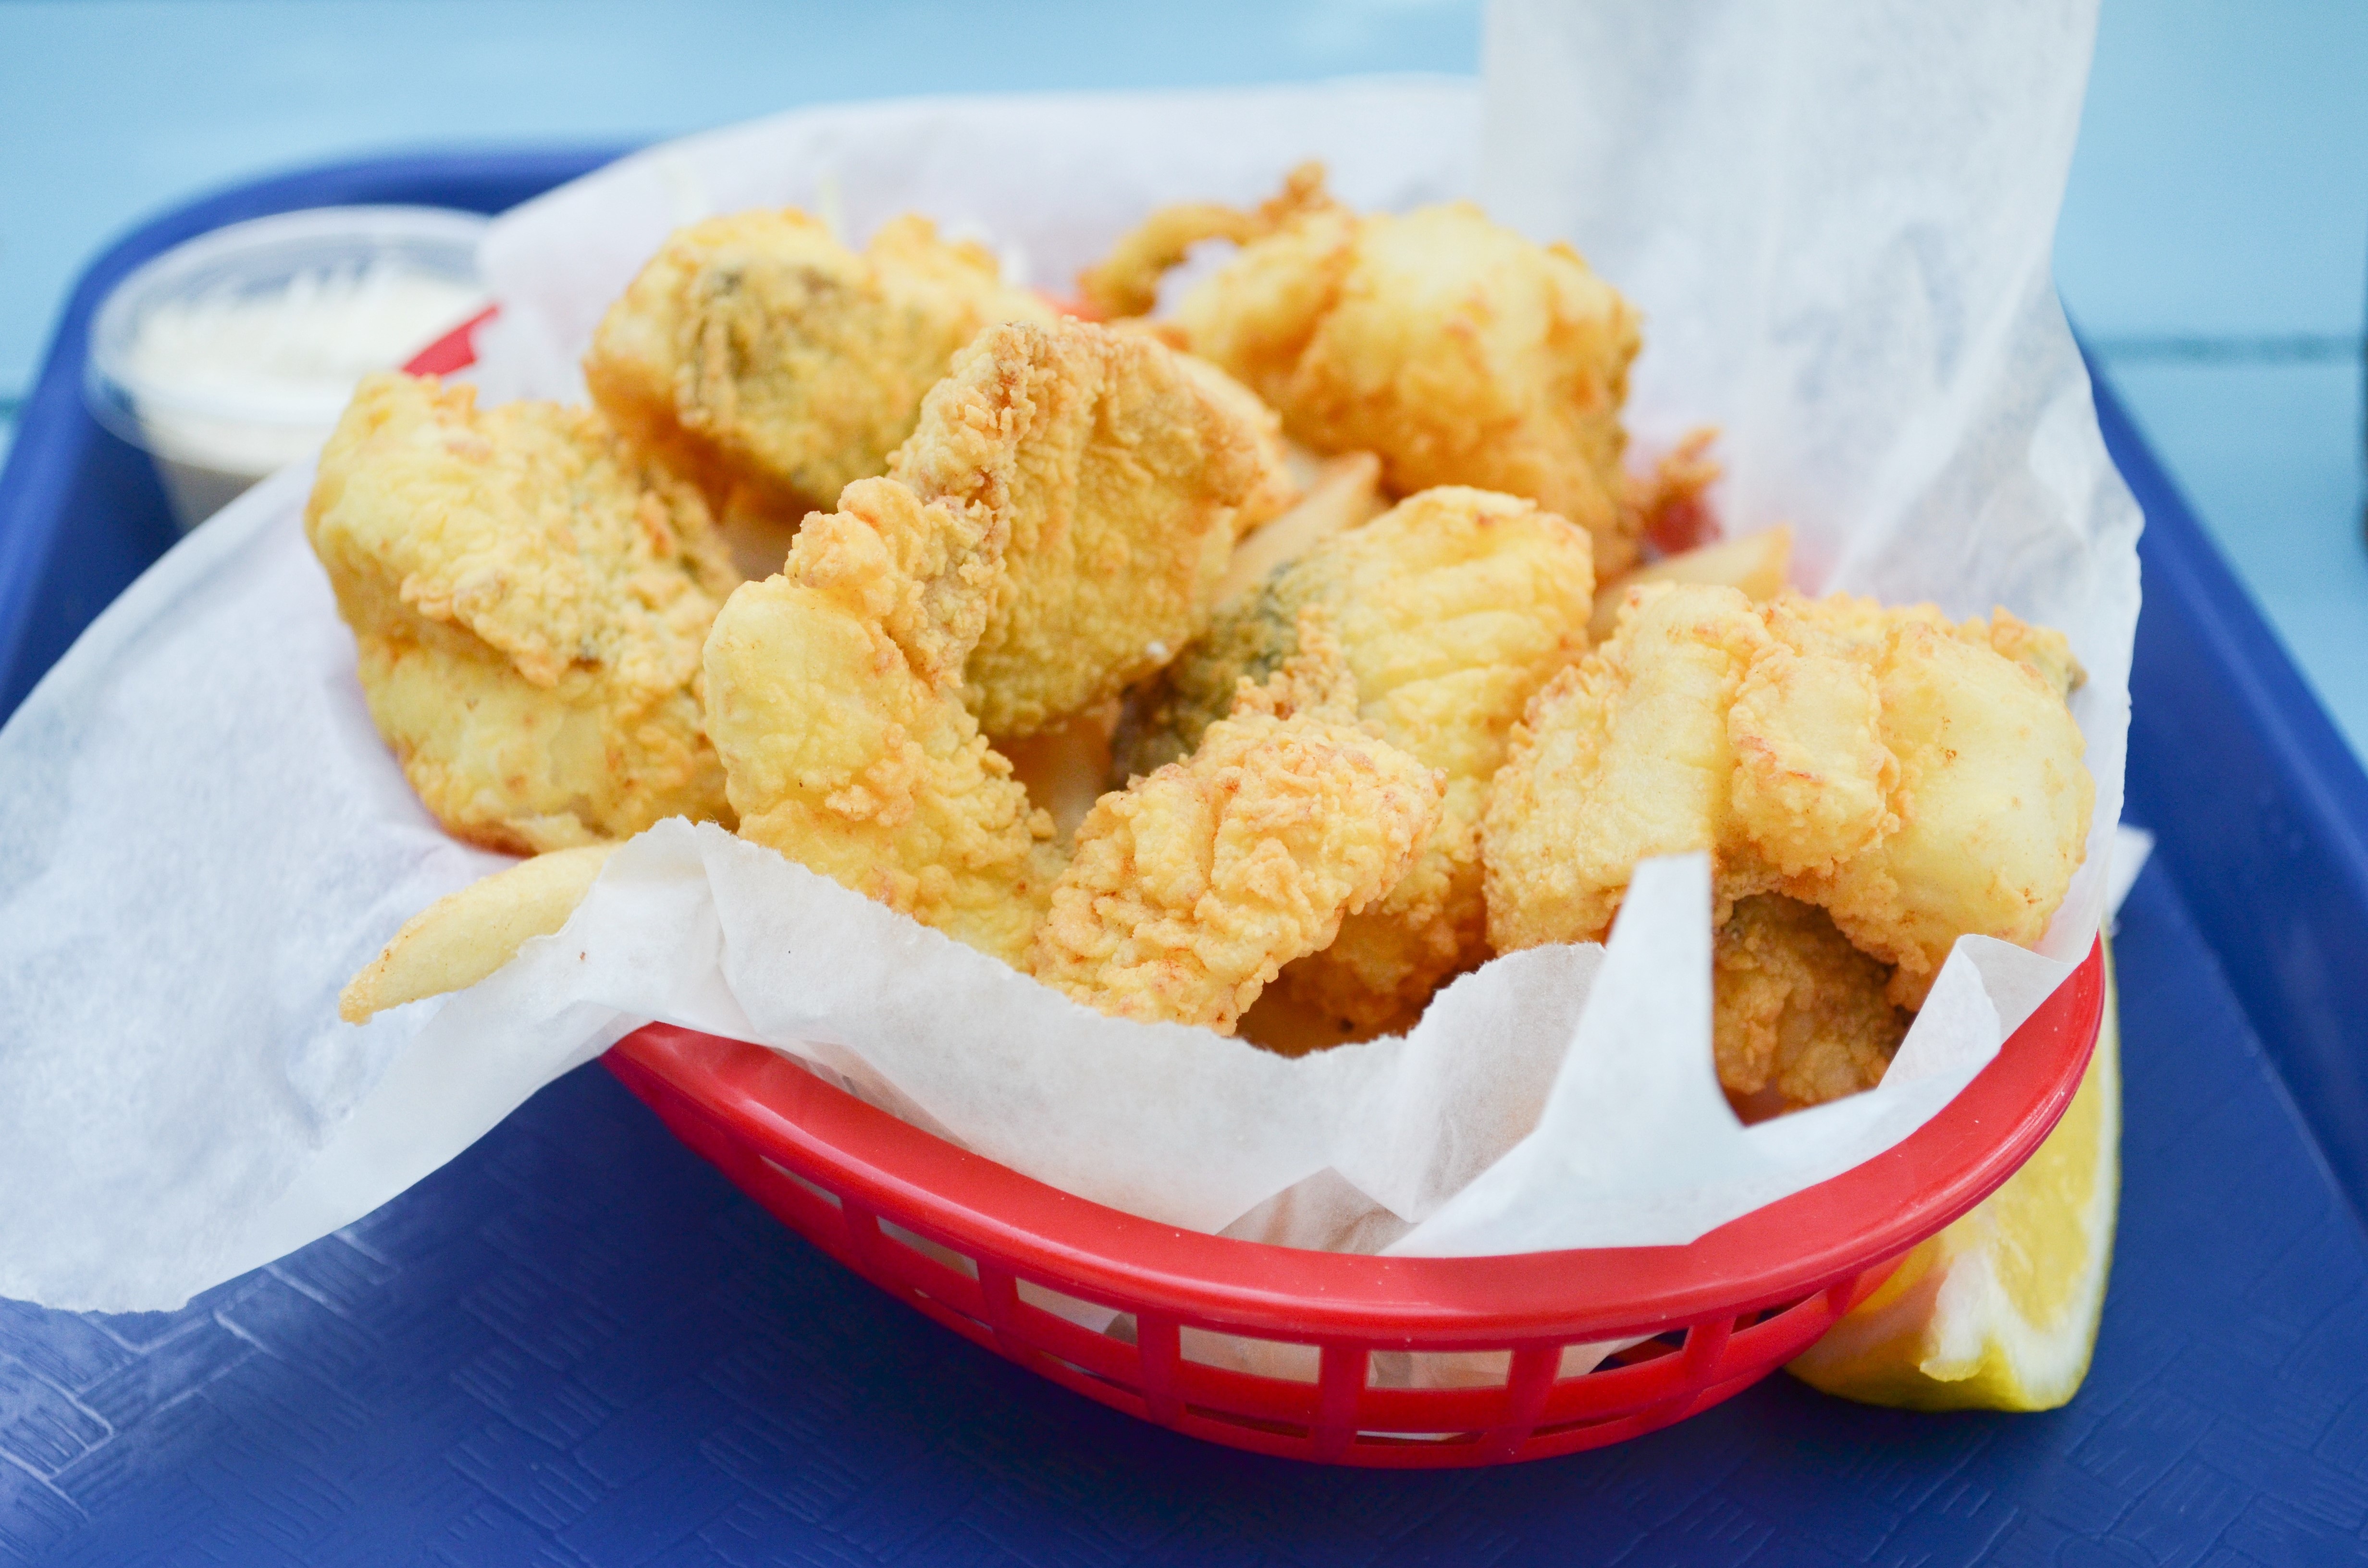
dish, meal, food, produce, seafood, fish, breakfast, fast food, cuisine, batter, vegetarian food, french fries, junk food, fish and chips, side dish, fried food, chicken nugget